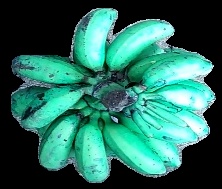
Variety: rasbale
Grade: grade3